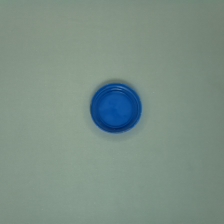
Color: blue
Cap type: standard cap